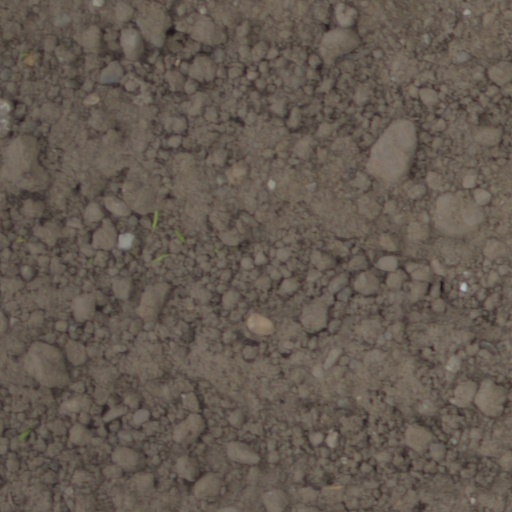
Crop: wheat